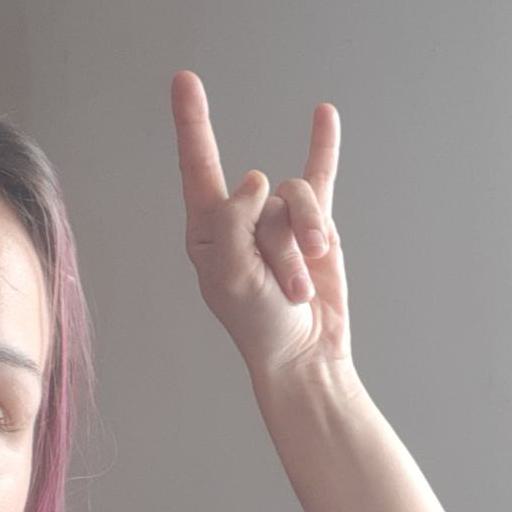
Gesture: rock